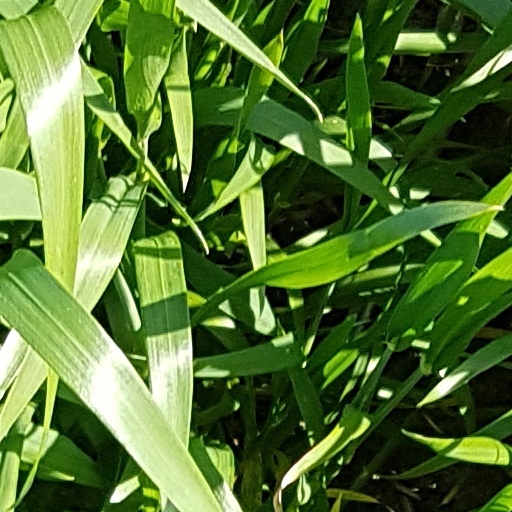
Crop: wheat